Mühlheim am Main

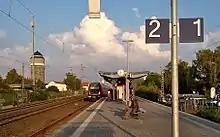
Mühlheim station

Since 1995, Mühlheim has had at its disposal two S-Bahn stations: one in Mühlheim, which replaced the old Mühlheim station, and the other, newly built one in the outlying centre of Dietesheim. Both stations are served by Rhine-Main S-Bahn lines S8 and S9, putting downtown Offenbach only 5 minutes away, downtown Frankfurt 20 minutes away and Frankfurt Airport 35 minutes away. With the beginning of S-Bahn service, the town bus network was also brought into service, which, most importantly, linked the outlying centre of Lämmerspiel to the local public transport network.